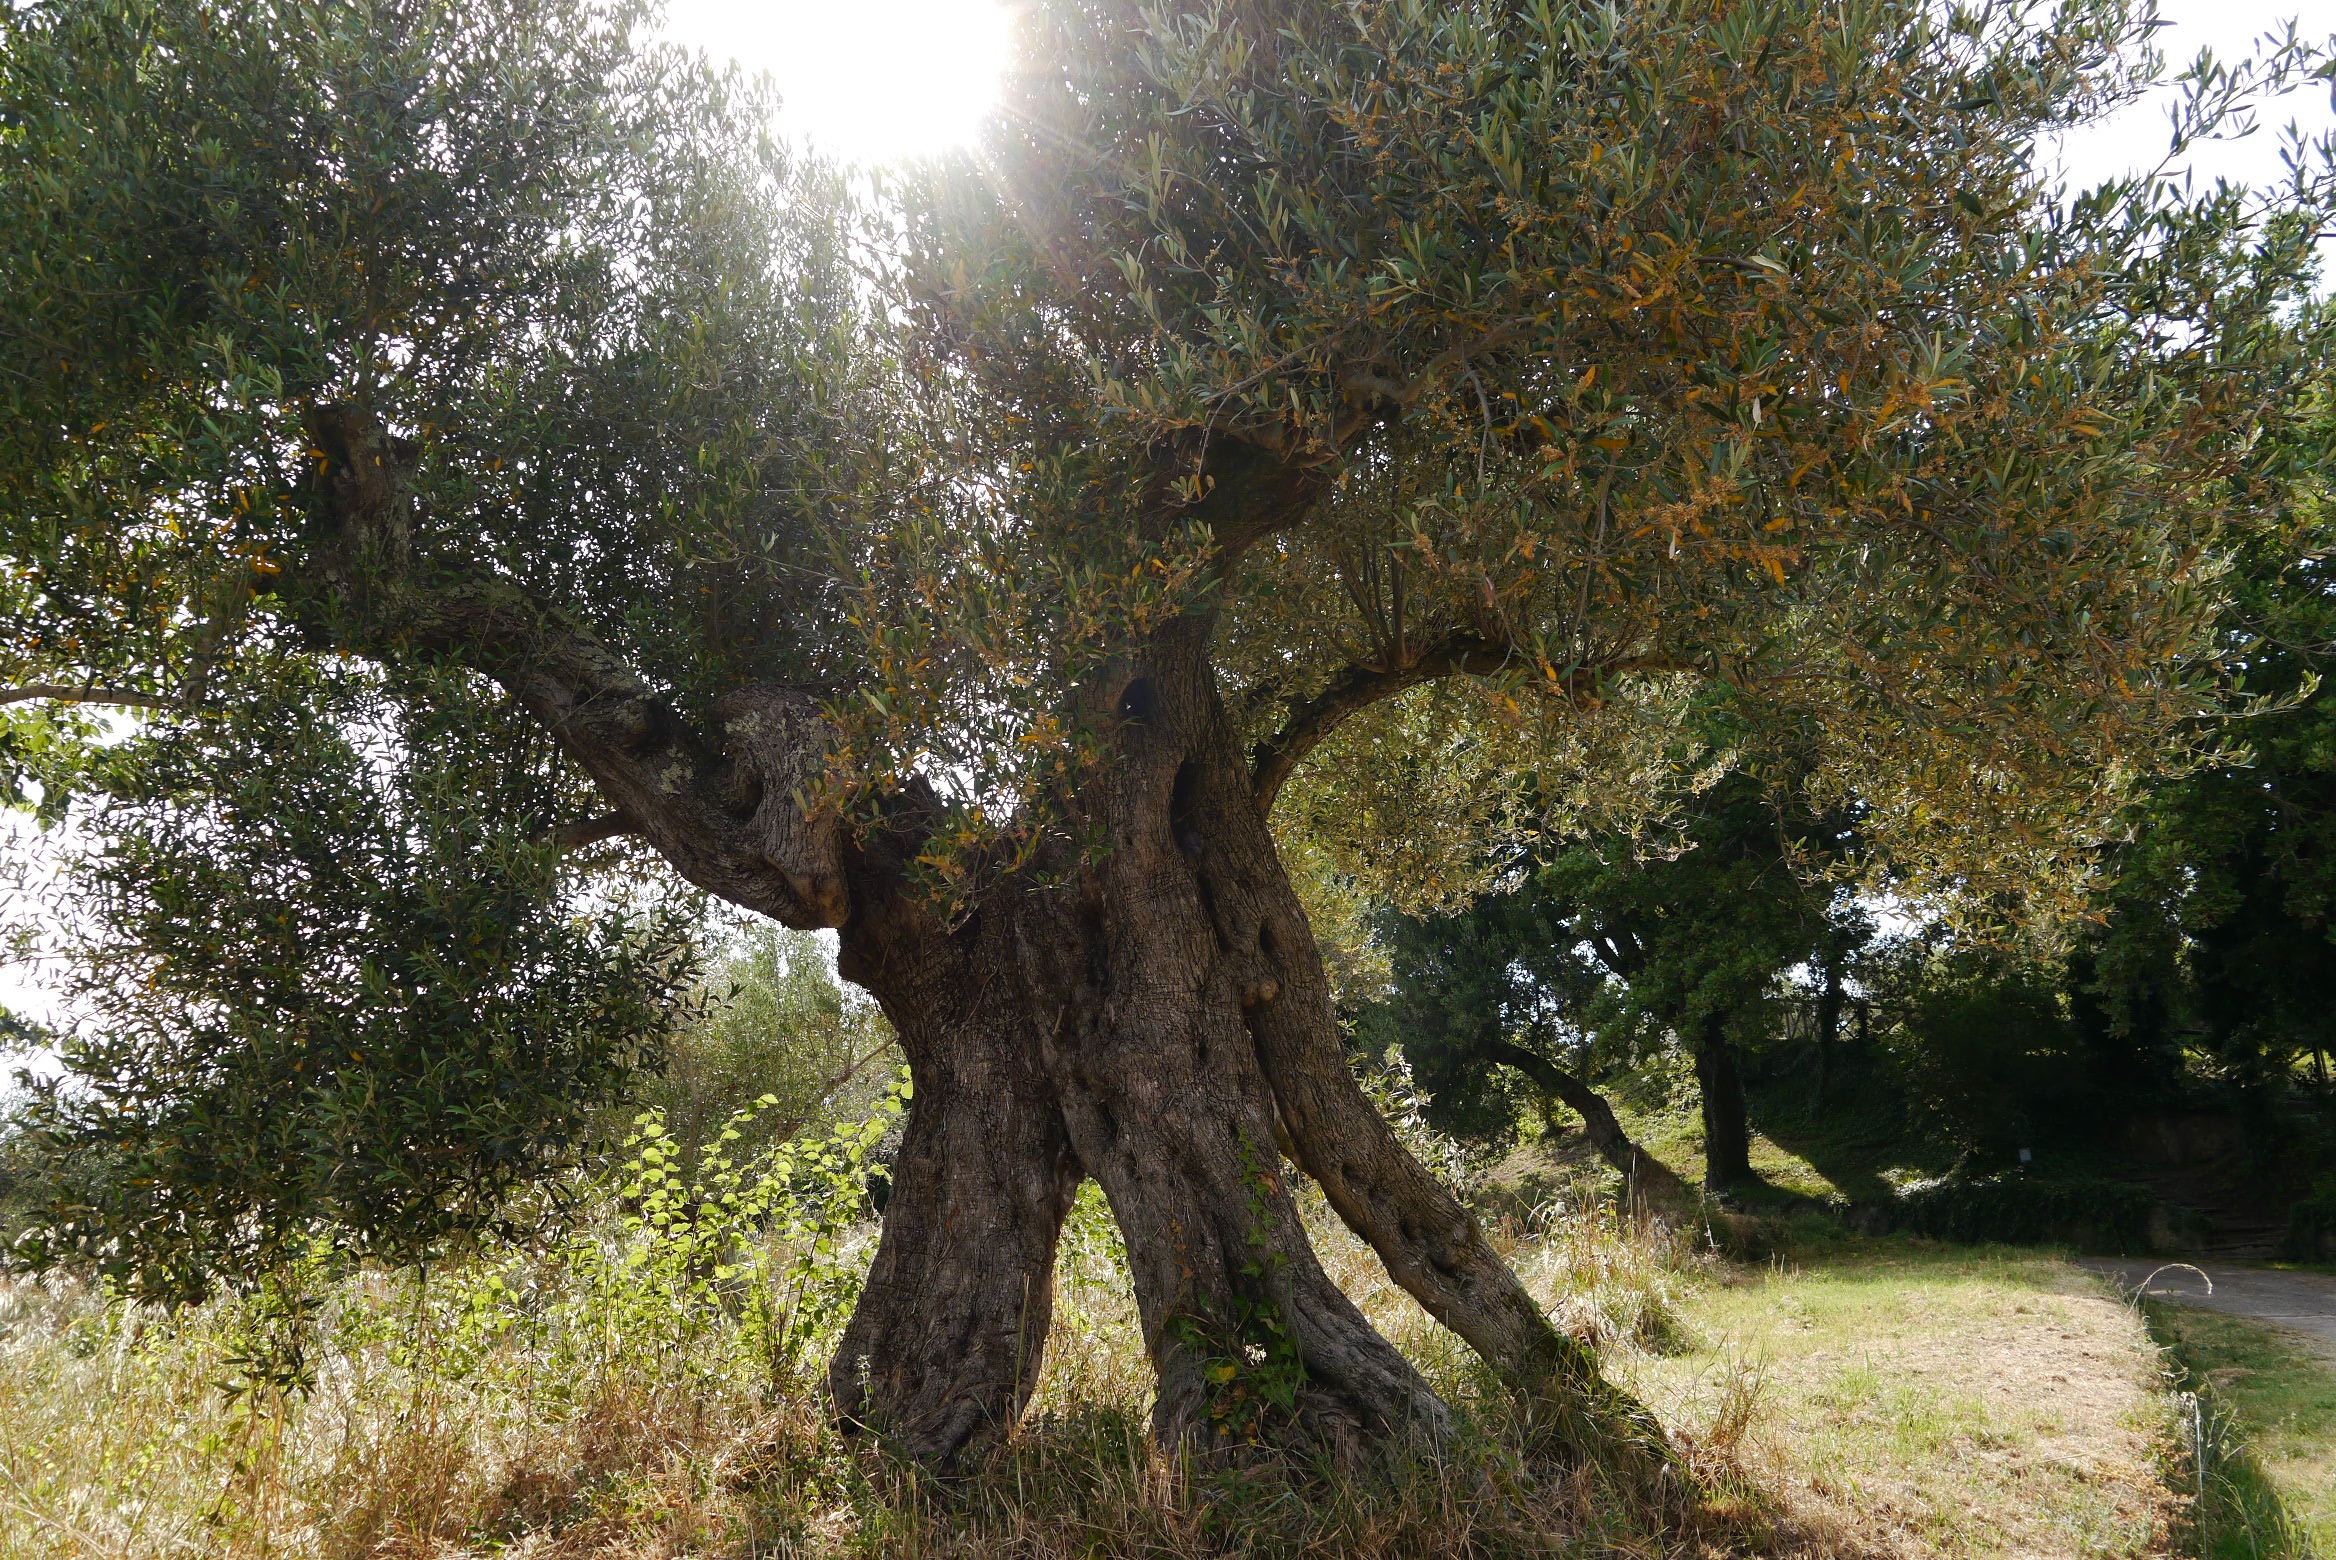
tree, branch, plant, flower, trunk, produce, botany, shrub, deciduous, oak, grove, woodland, ecosystem, flowering plant, woody plant, land plant, plane tree family